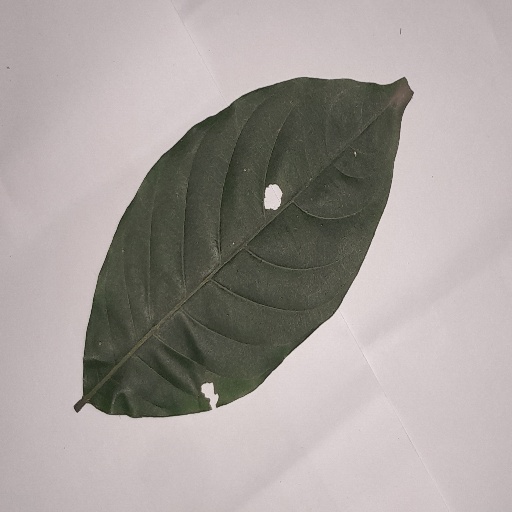
Species: HariTaki
Leaf condition: Shot Hole